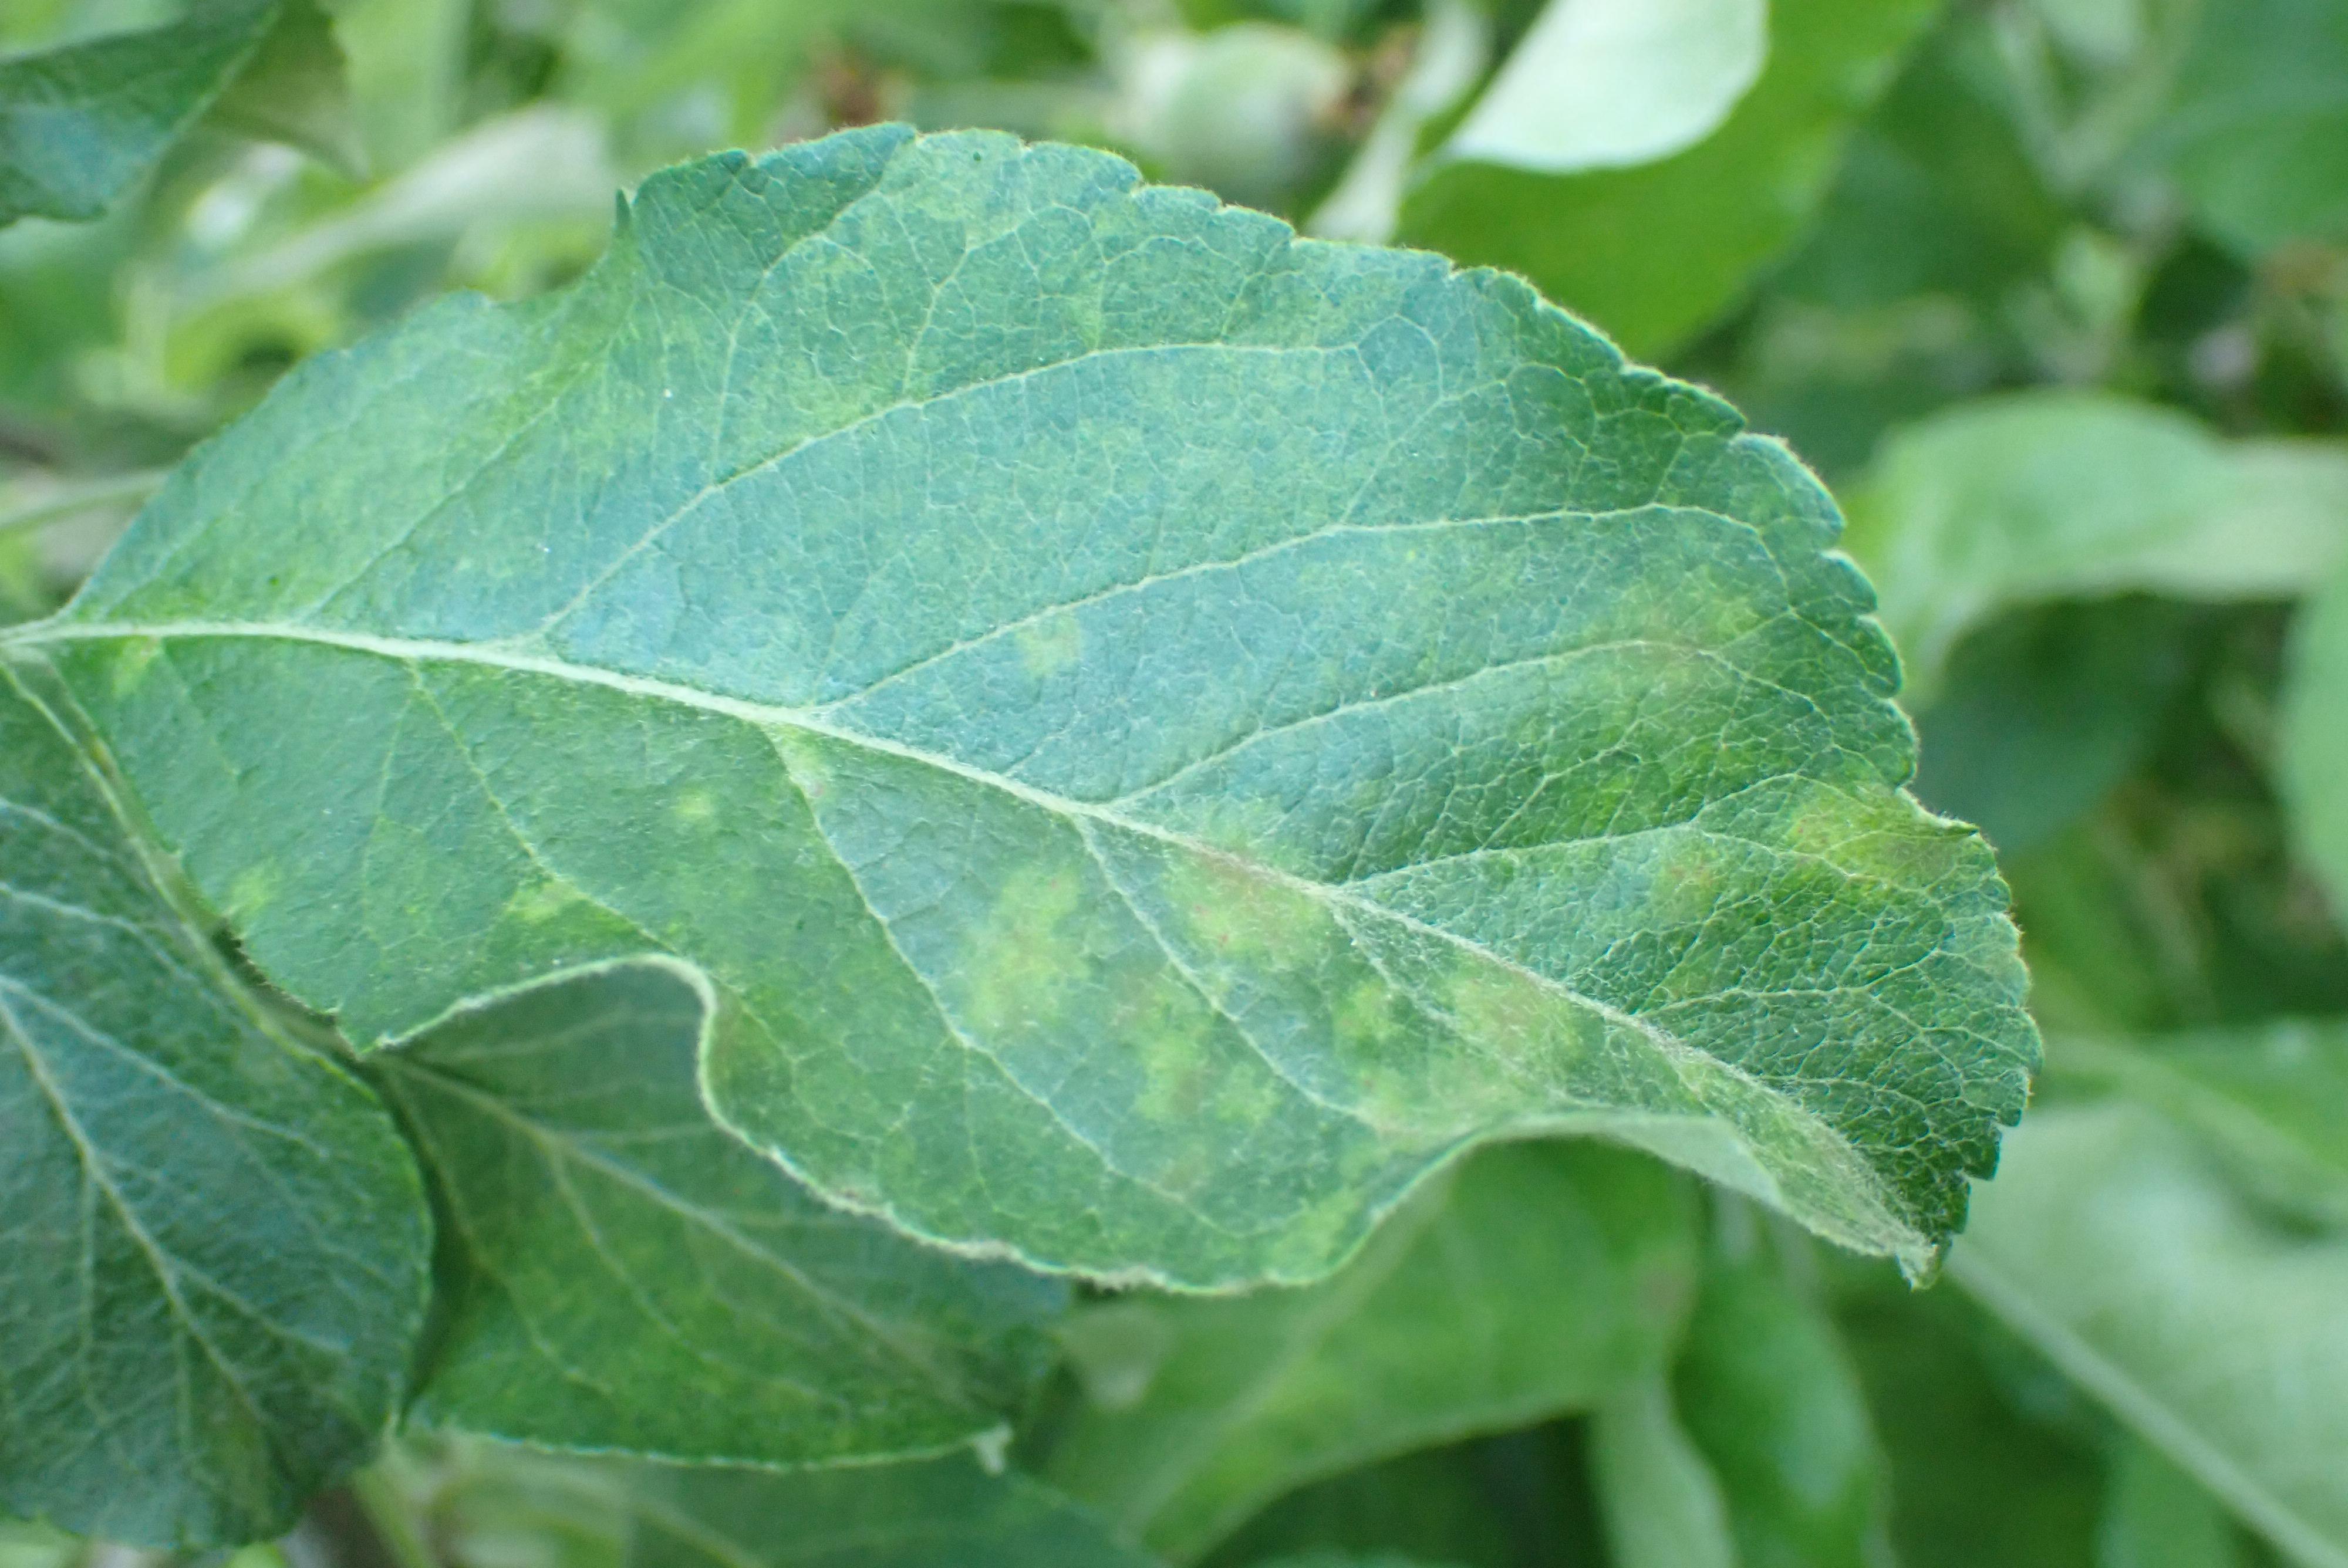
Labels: scab